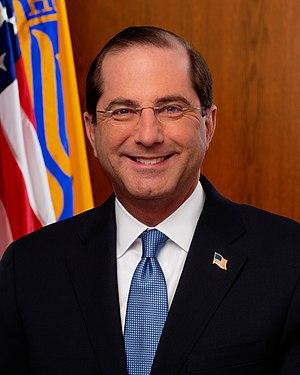
Alex Michael Azar II, né le 17 juin 1967 à Johnstown, est un homme politique américain. Il est secrétaire à la Santé et aux Services sociaux des États-Unis depuis le 29 janvier 2018 dans l'administration du président Donald Trump.
La présidence de Donald Trump, 45ᵉ président des États-Unis, débute le 20 janvier 2017, faisant suite à celle de Barack Obama. Le Parti républicain occupe alors la présidence en plus du Sénat et de la Chambre des représentants, alors qu'il est déjà majoritaire dans les deux assemblées lors du second mandat d'Obama. Durant la campagne, Donald Trump choisit comme colistier le gouverneur de l'Indiana, Mike Pence, qui occupe le poste de vice-président des États-Unis.